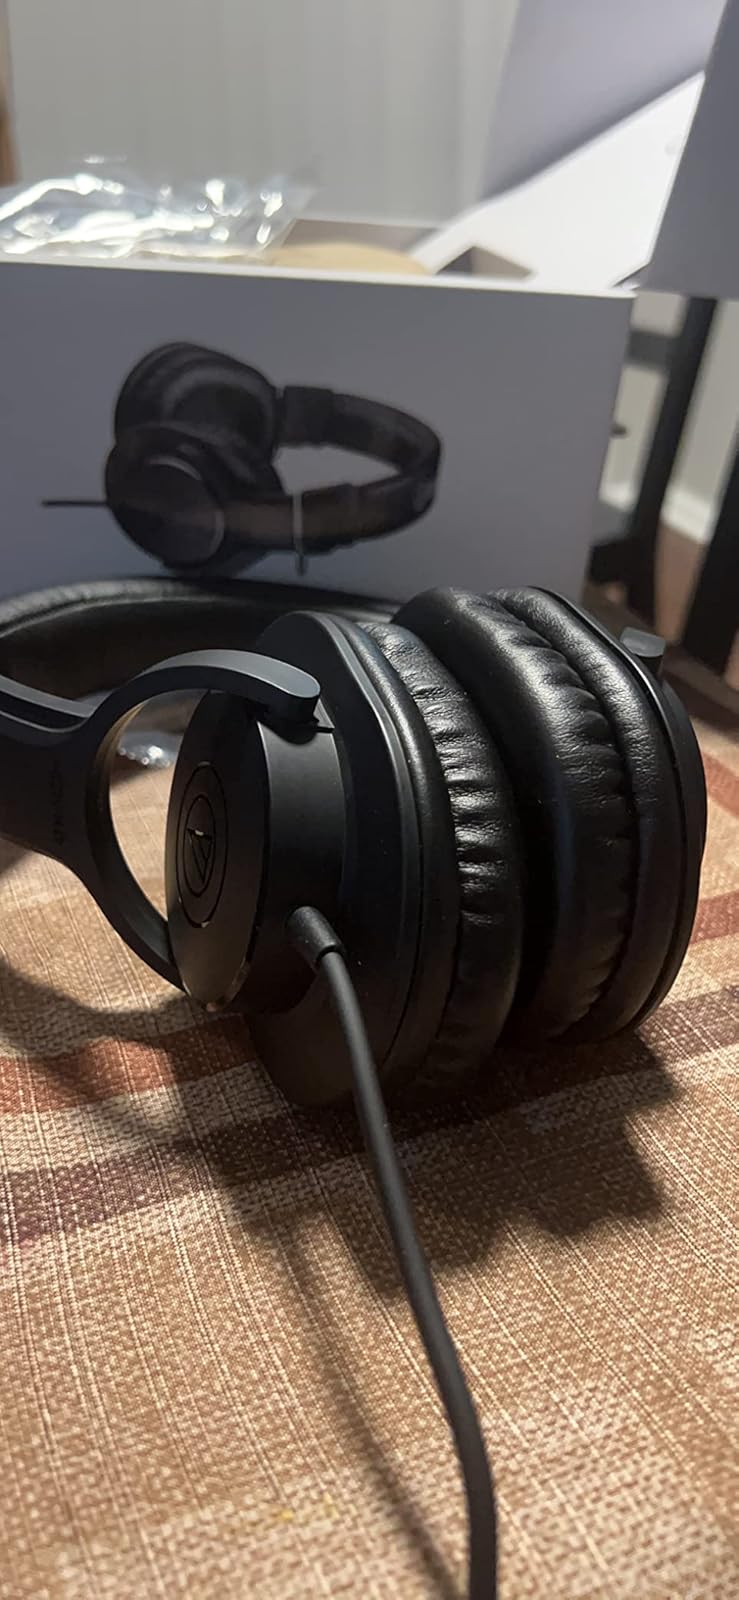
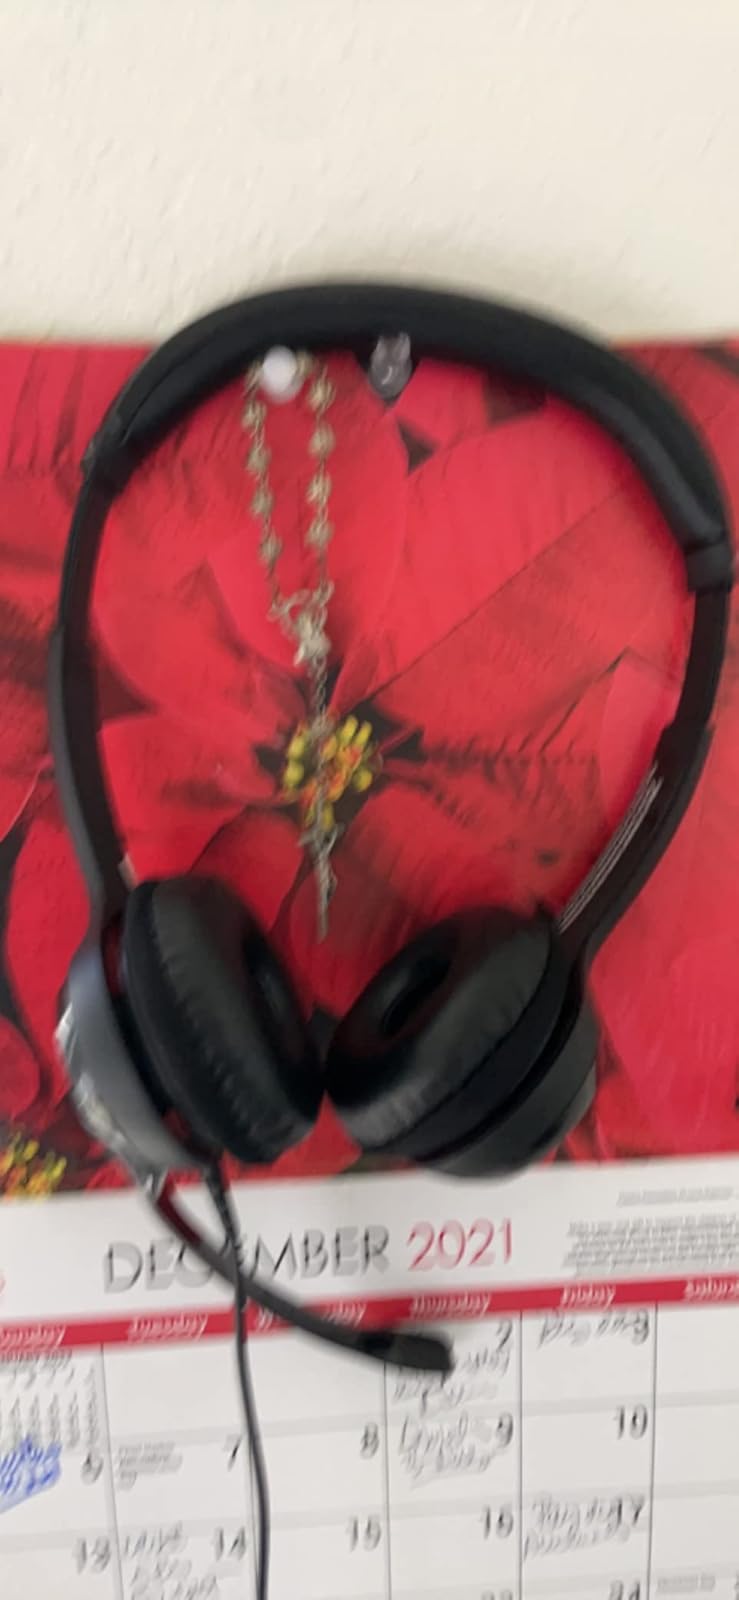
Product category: headphones
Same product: no